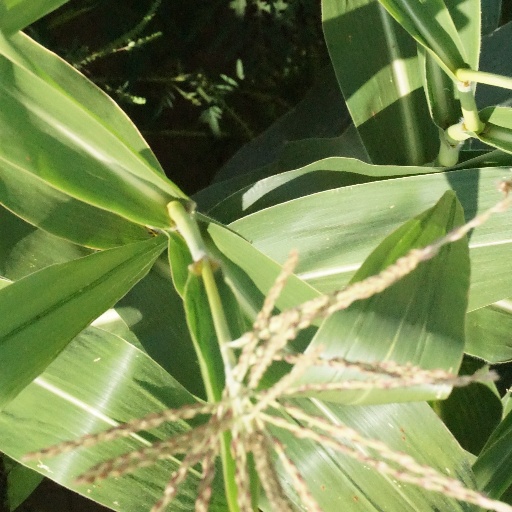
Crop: maize; corn